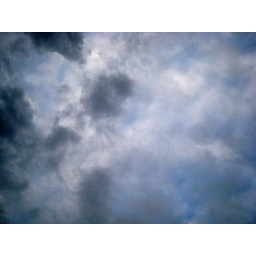
Cloudy gray sky - enhanced in photoshop using more contrast (obviously)